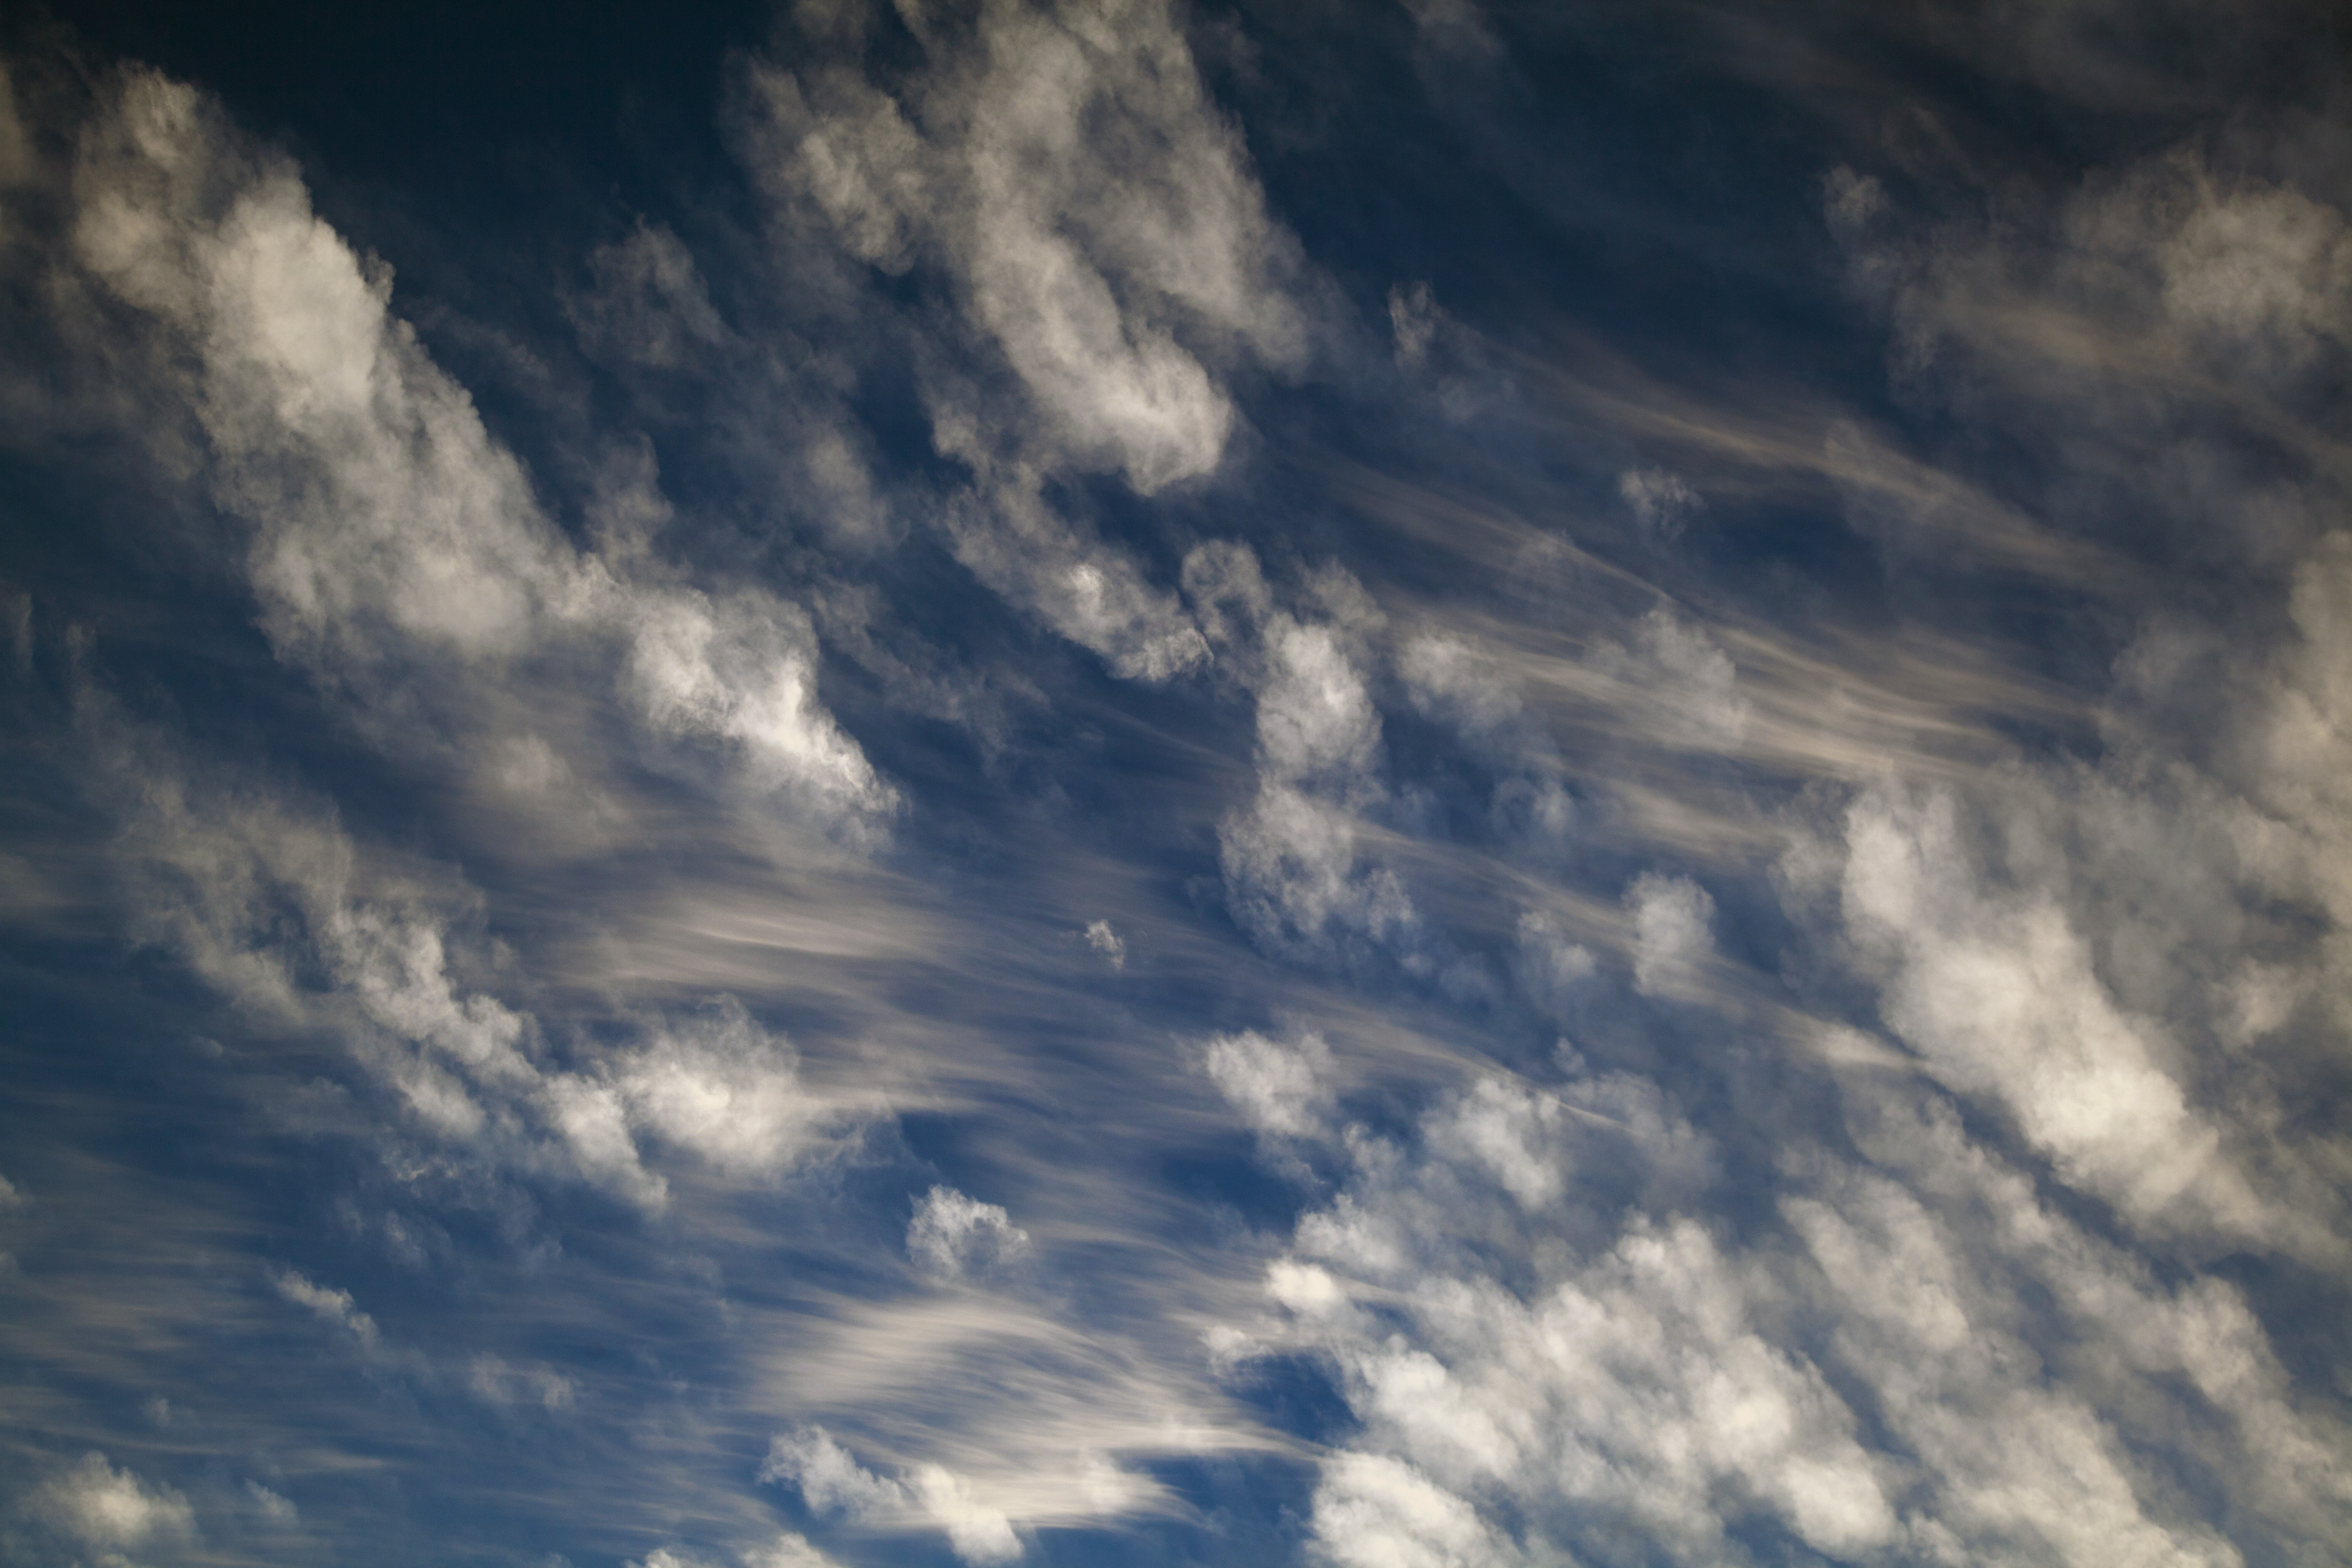
cloud, sky, sunlight, time, atmosphere, daytime, ice, weather, cumulus, clouds, nuages, ciel, cirrus, altocumulus, nube, ci, eltiempo, gaze, temps, h2o, ephemeral, gossamer, ac, fino, telara a, scudding, meteorological phenomenon, atmosphere of earth